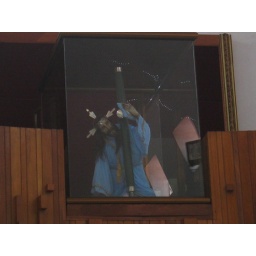
You go behind this statute and are touched by the blue fabric on this statue and blessed with the sign of the cross.